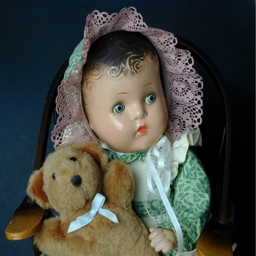
some sort of a doll .